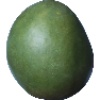
Label: mango